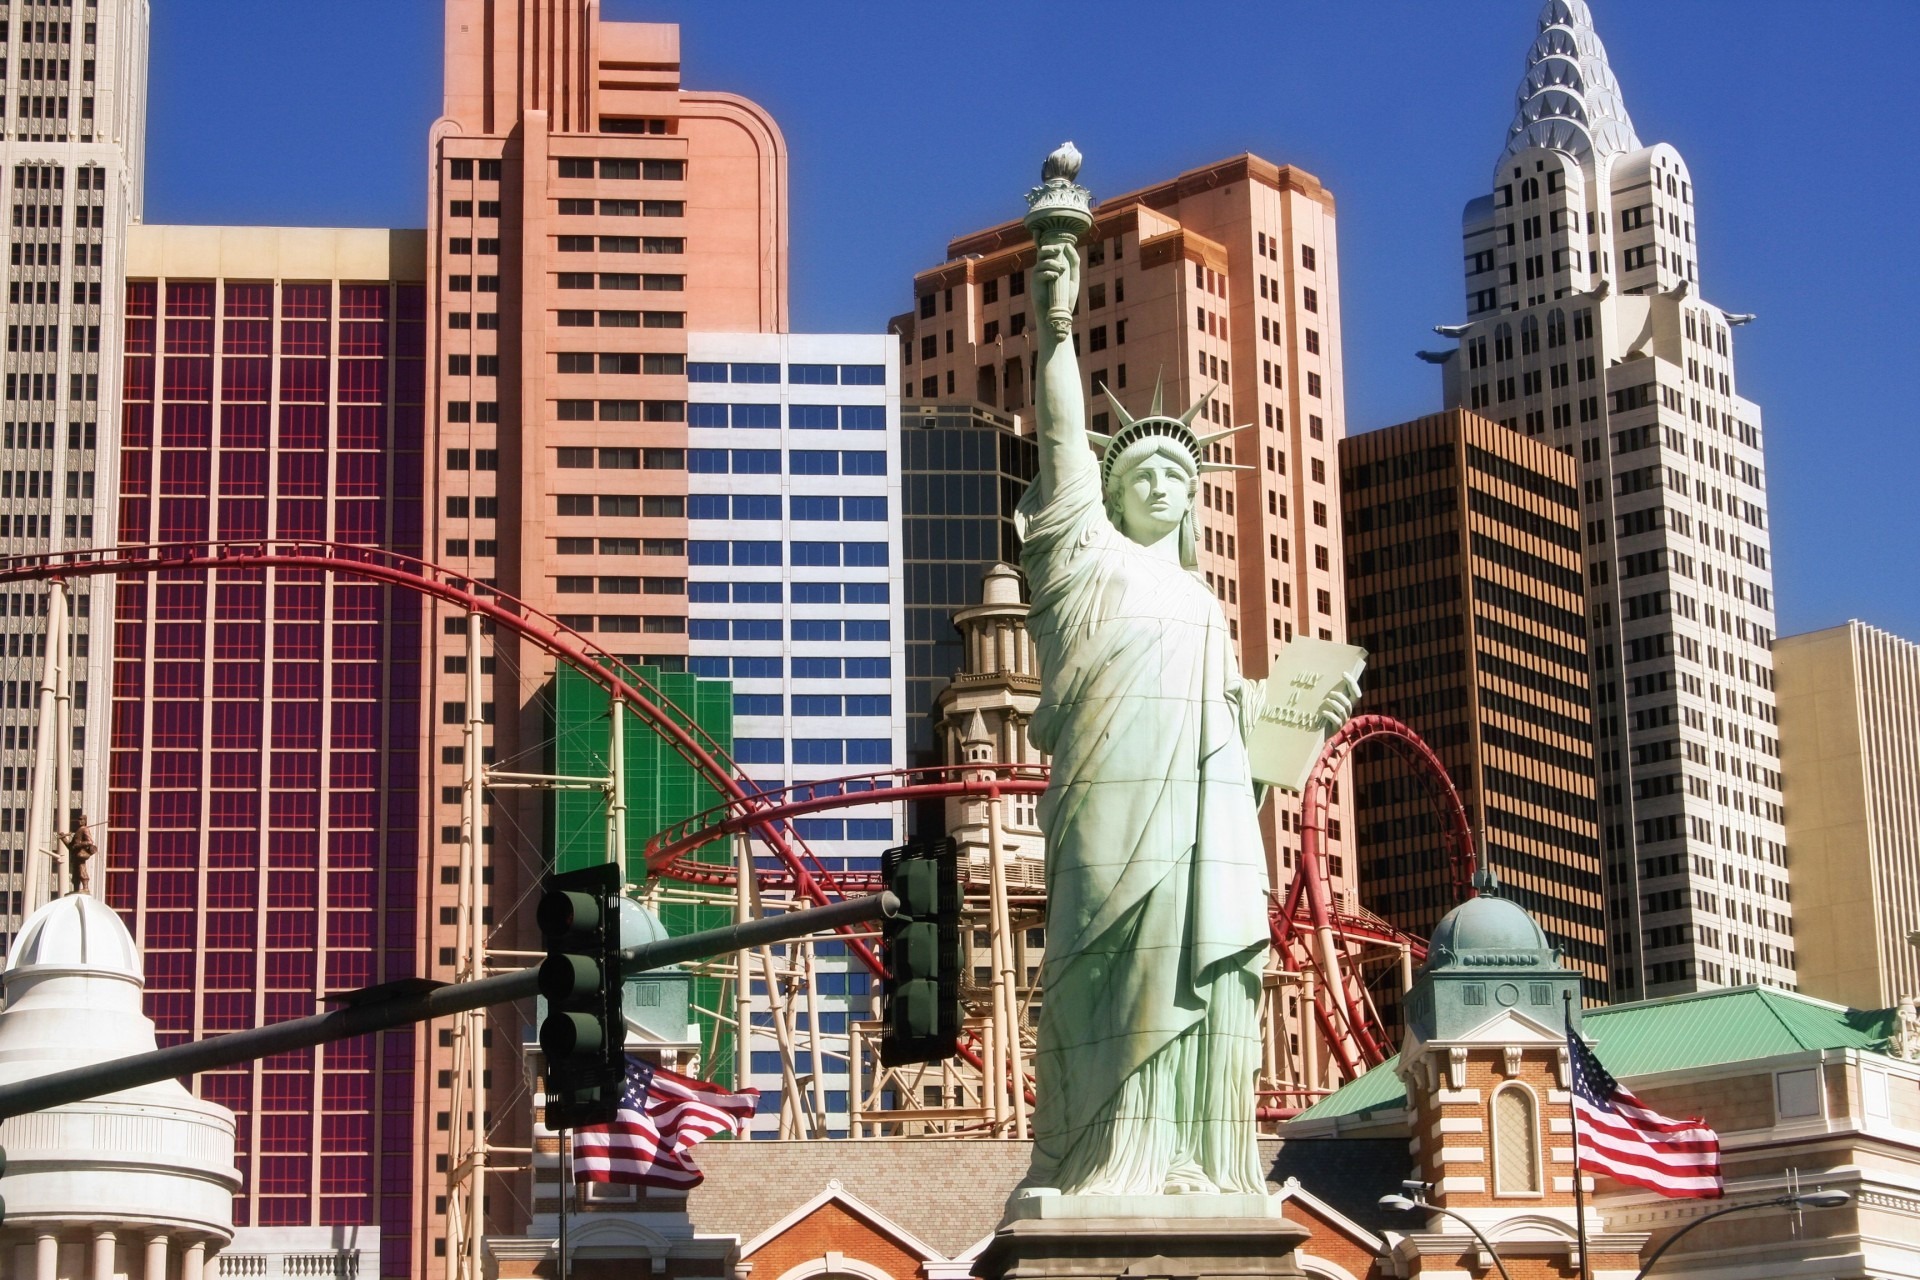
skyline, street, city, skyscraper, cityscape, downtown, sign, tower, plaza, landmark, facade, tourism, tower block, structures, nevada, landmarks, fabulous, metropolis, condominium, las vegas, urban area, human settlement